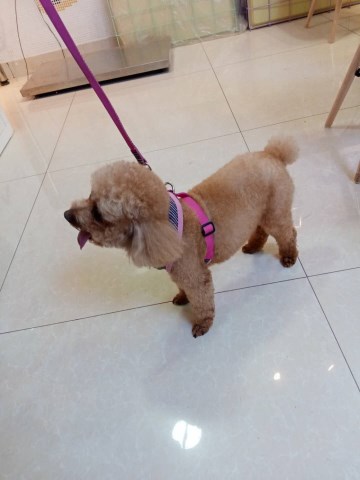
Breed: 2925-n000114-toy_poodle